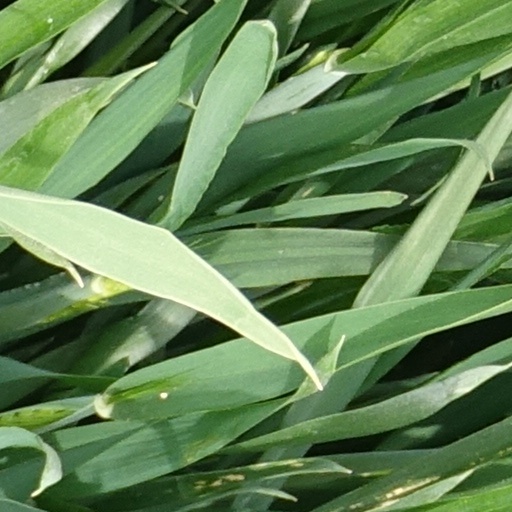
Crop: wheat